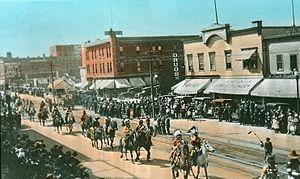
Parade célébrant l'anniversaire de la Compagnie de la Baie d'Hudson, Edmonton, Canada.